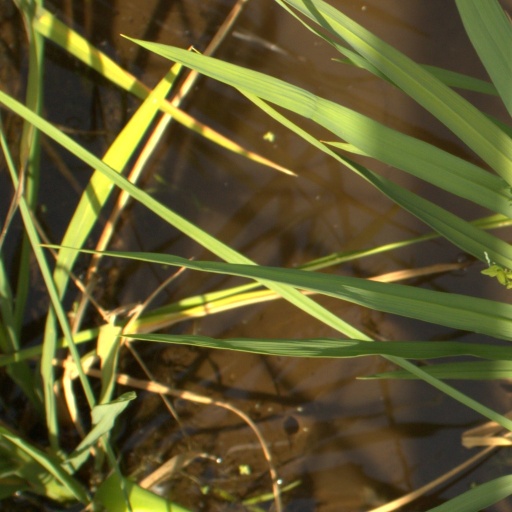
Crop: rice